Rest on the Flight into Egypt (Annibale Carracci)

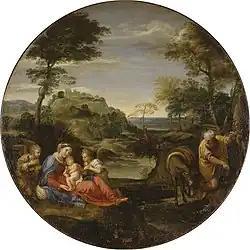
"Rest on the Flight into Egypt"

Rest on the Flight into Egypt is a 1604 oil on canvas painting by Annibale Carracci.